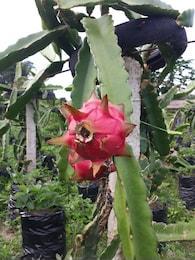
Label: Dragonfruit